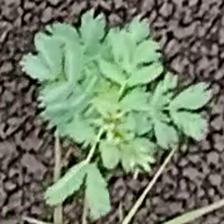
Weed species: Dwarf_cassia_(Chamaecrista pumila)